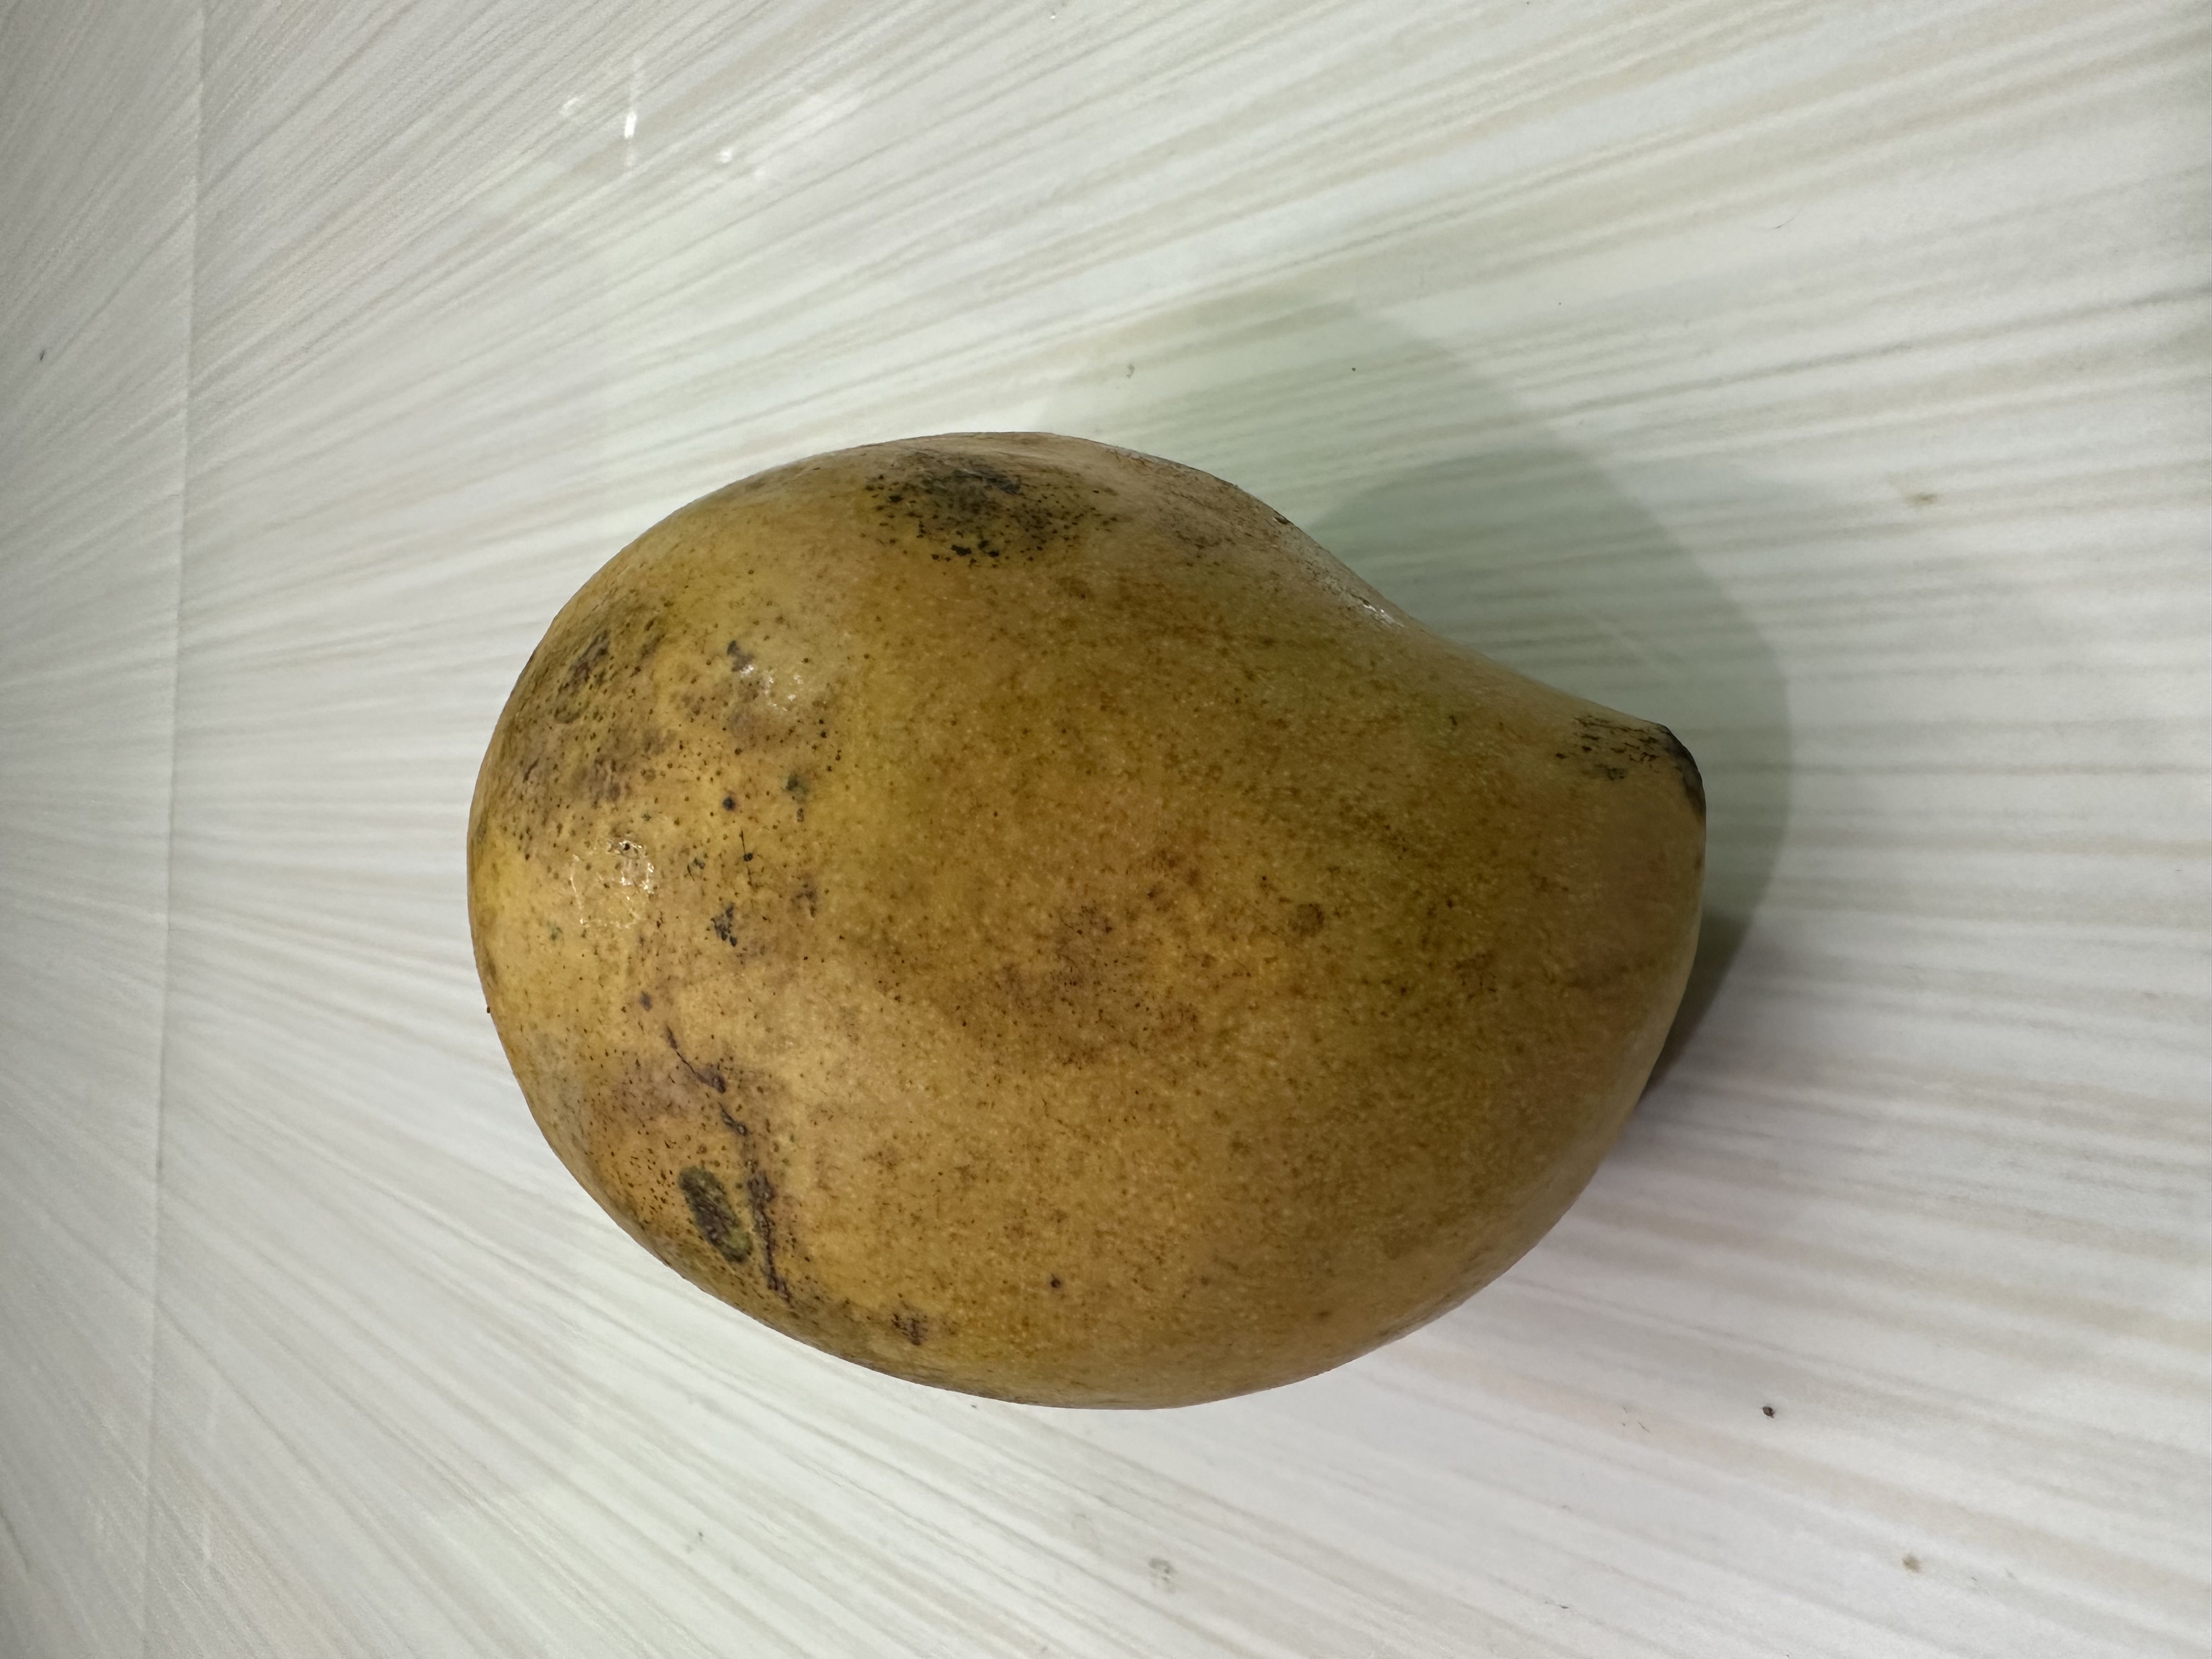
Mango variety: Nilambori